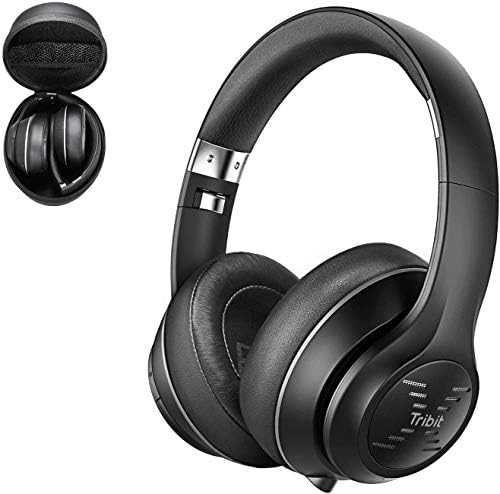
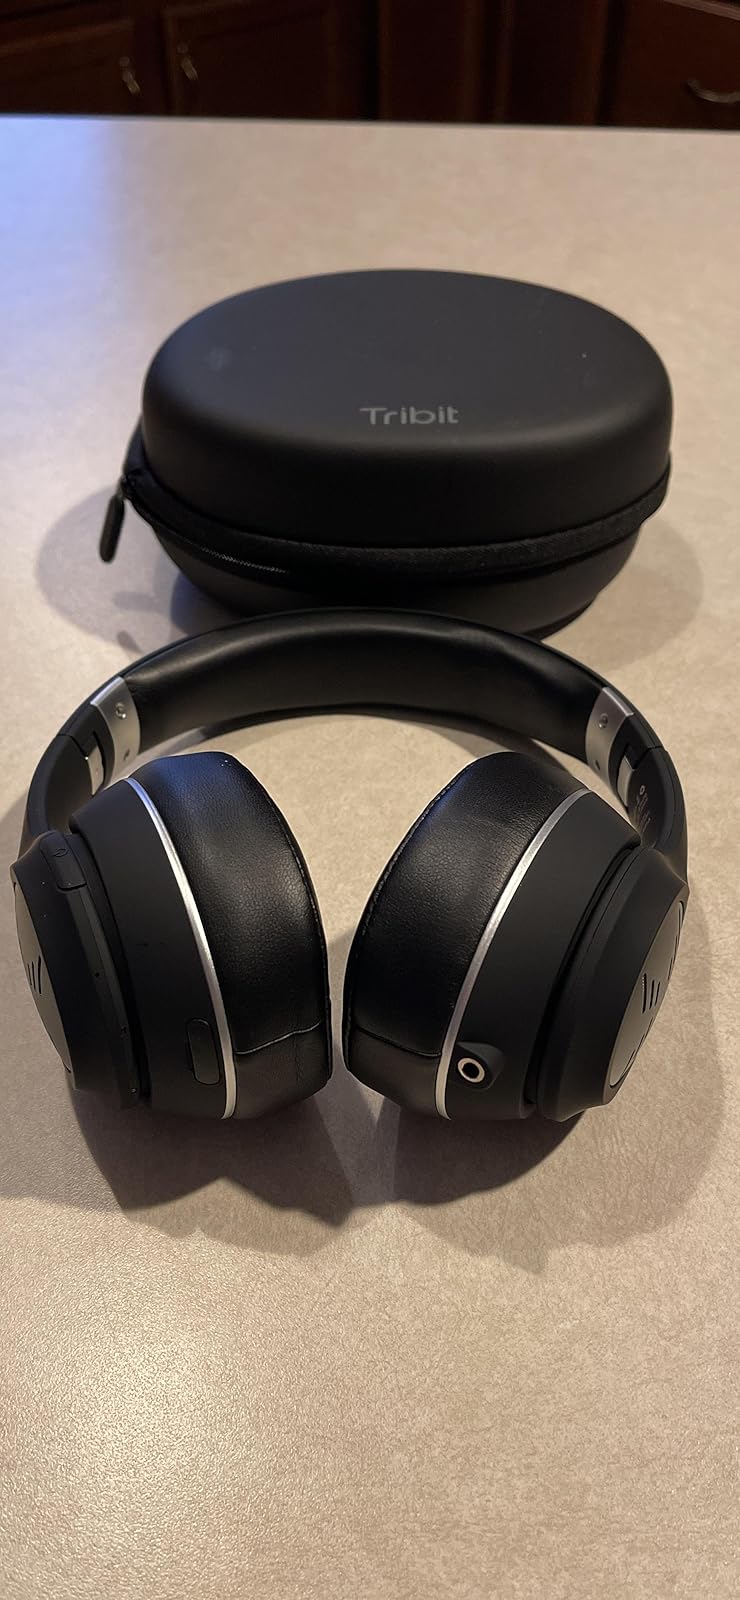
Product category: headphones
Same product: yes